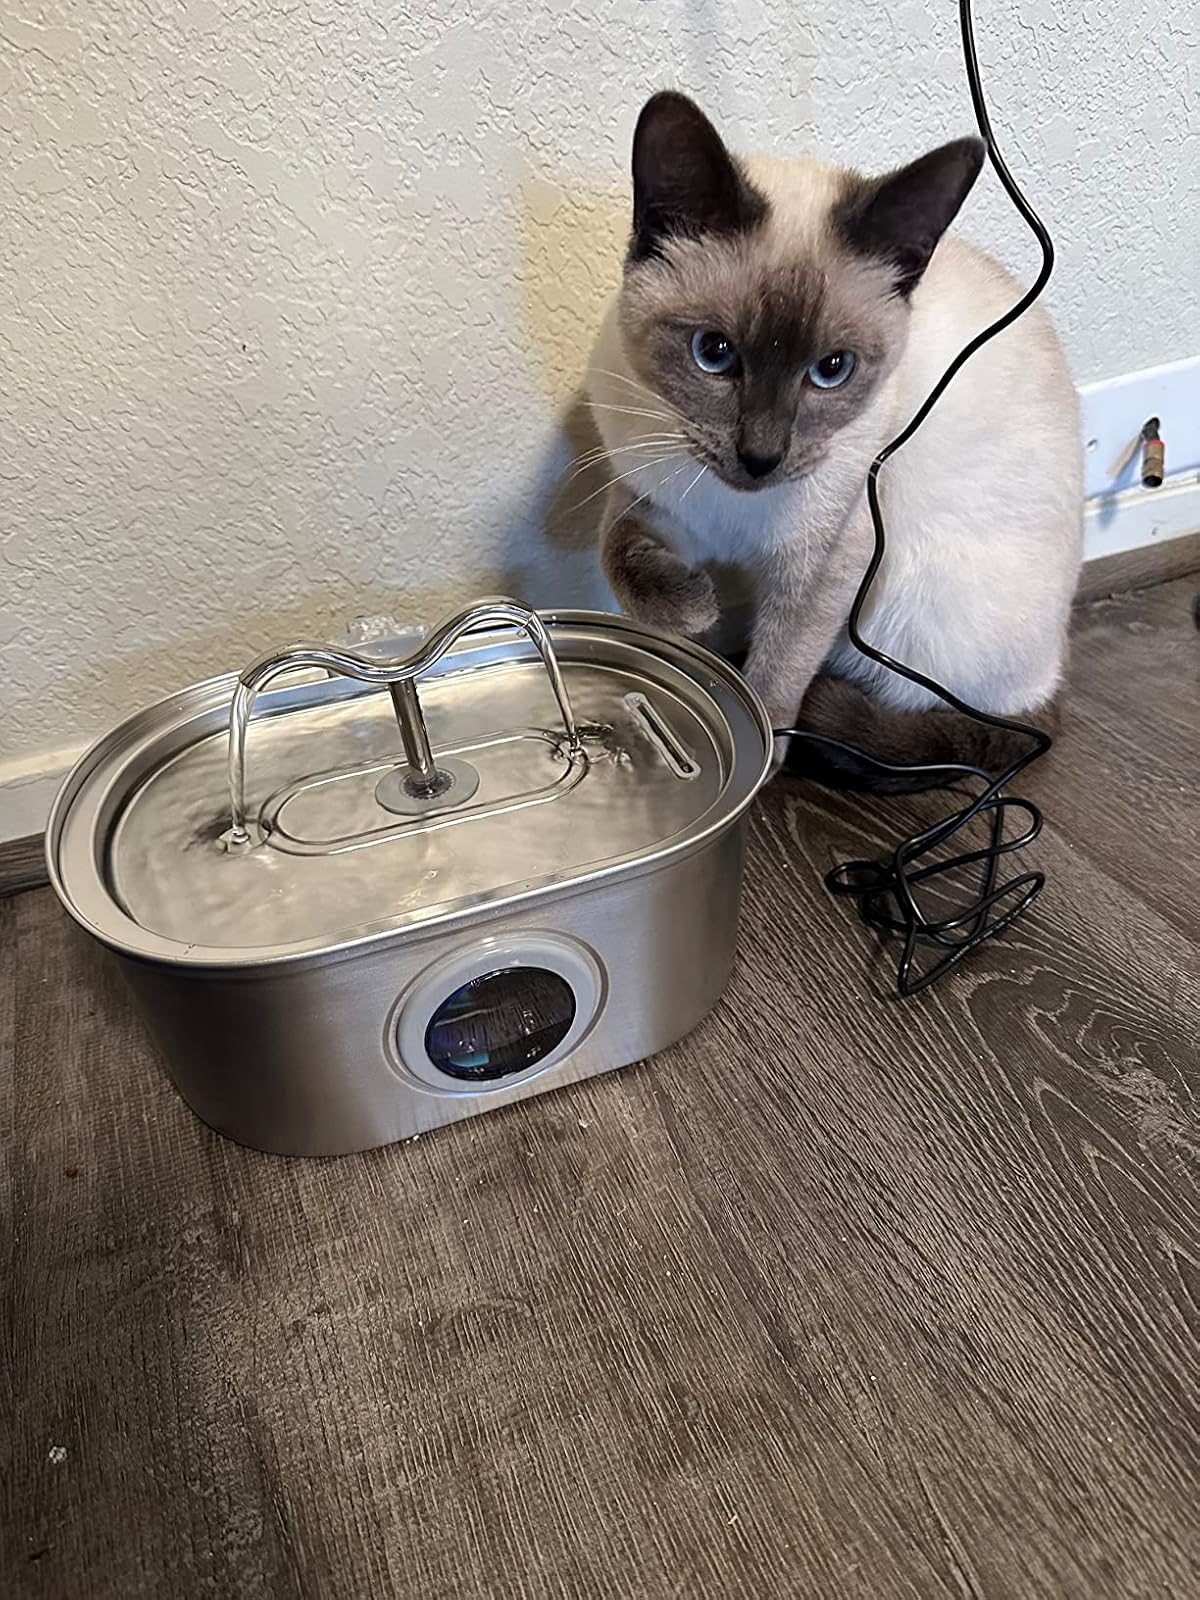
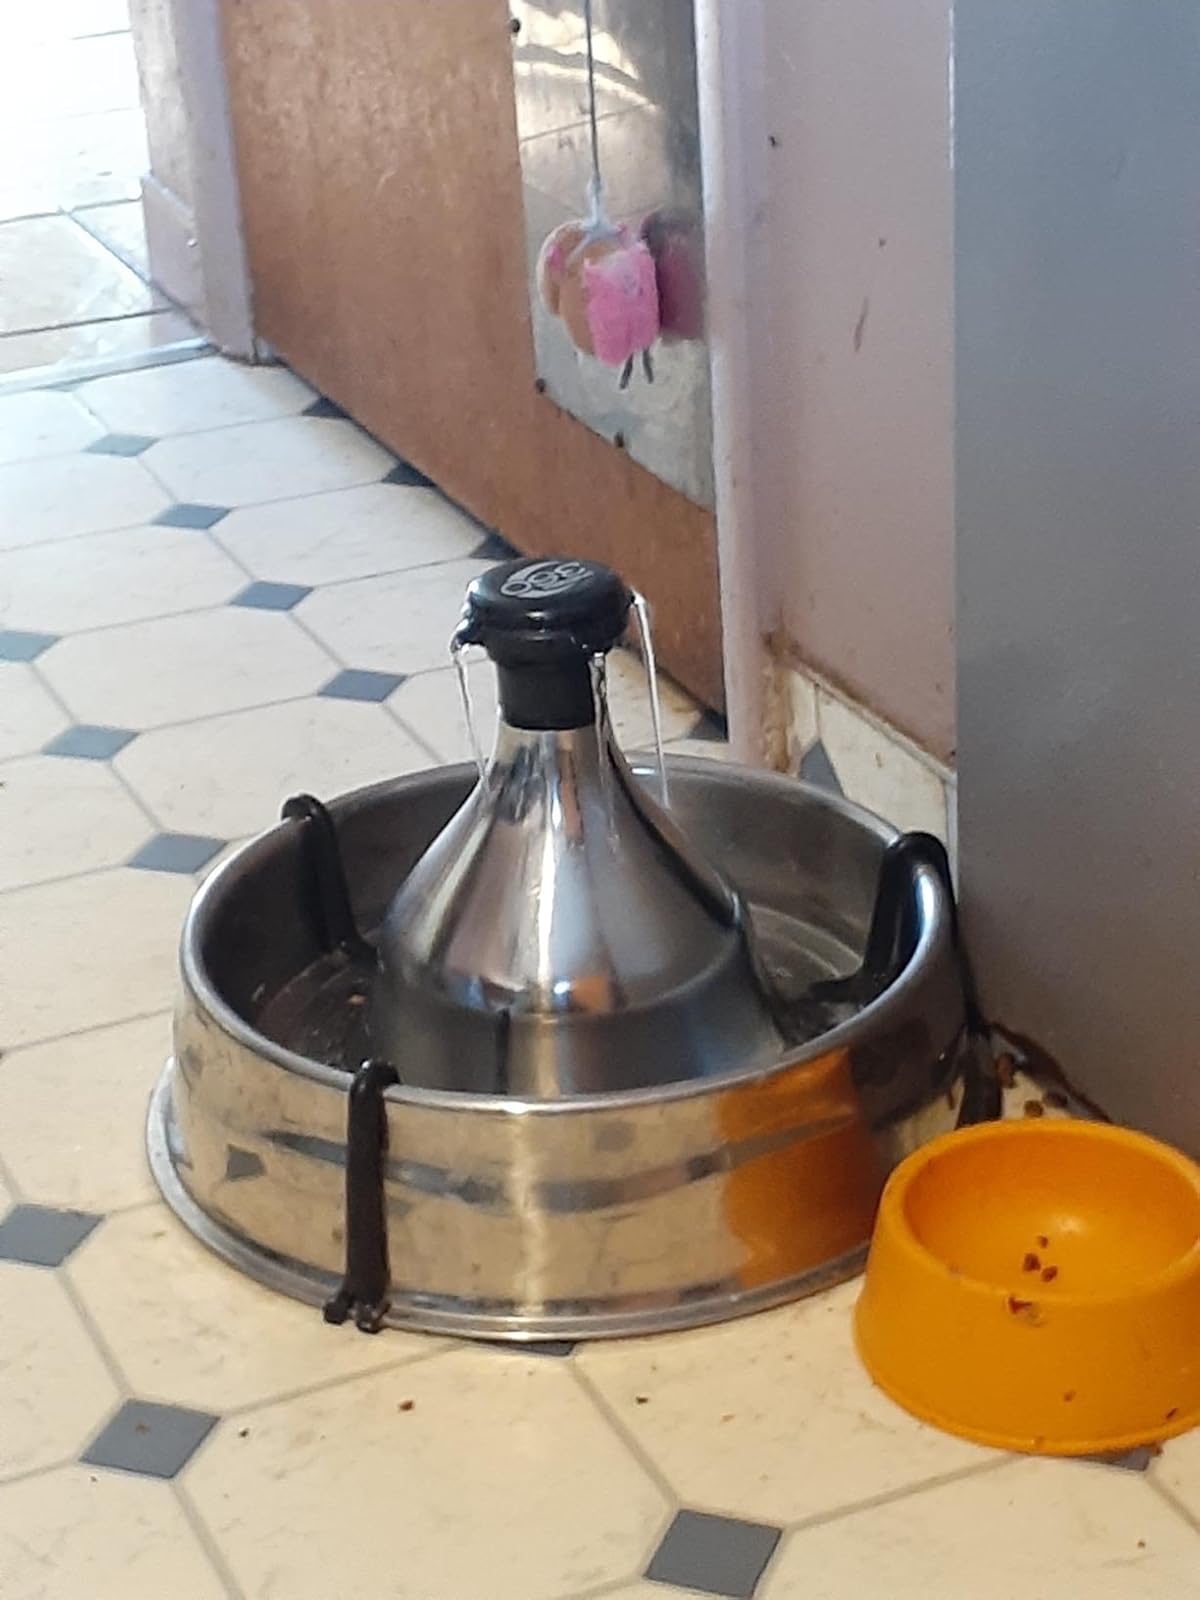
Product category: items_bowl
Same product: no